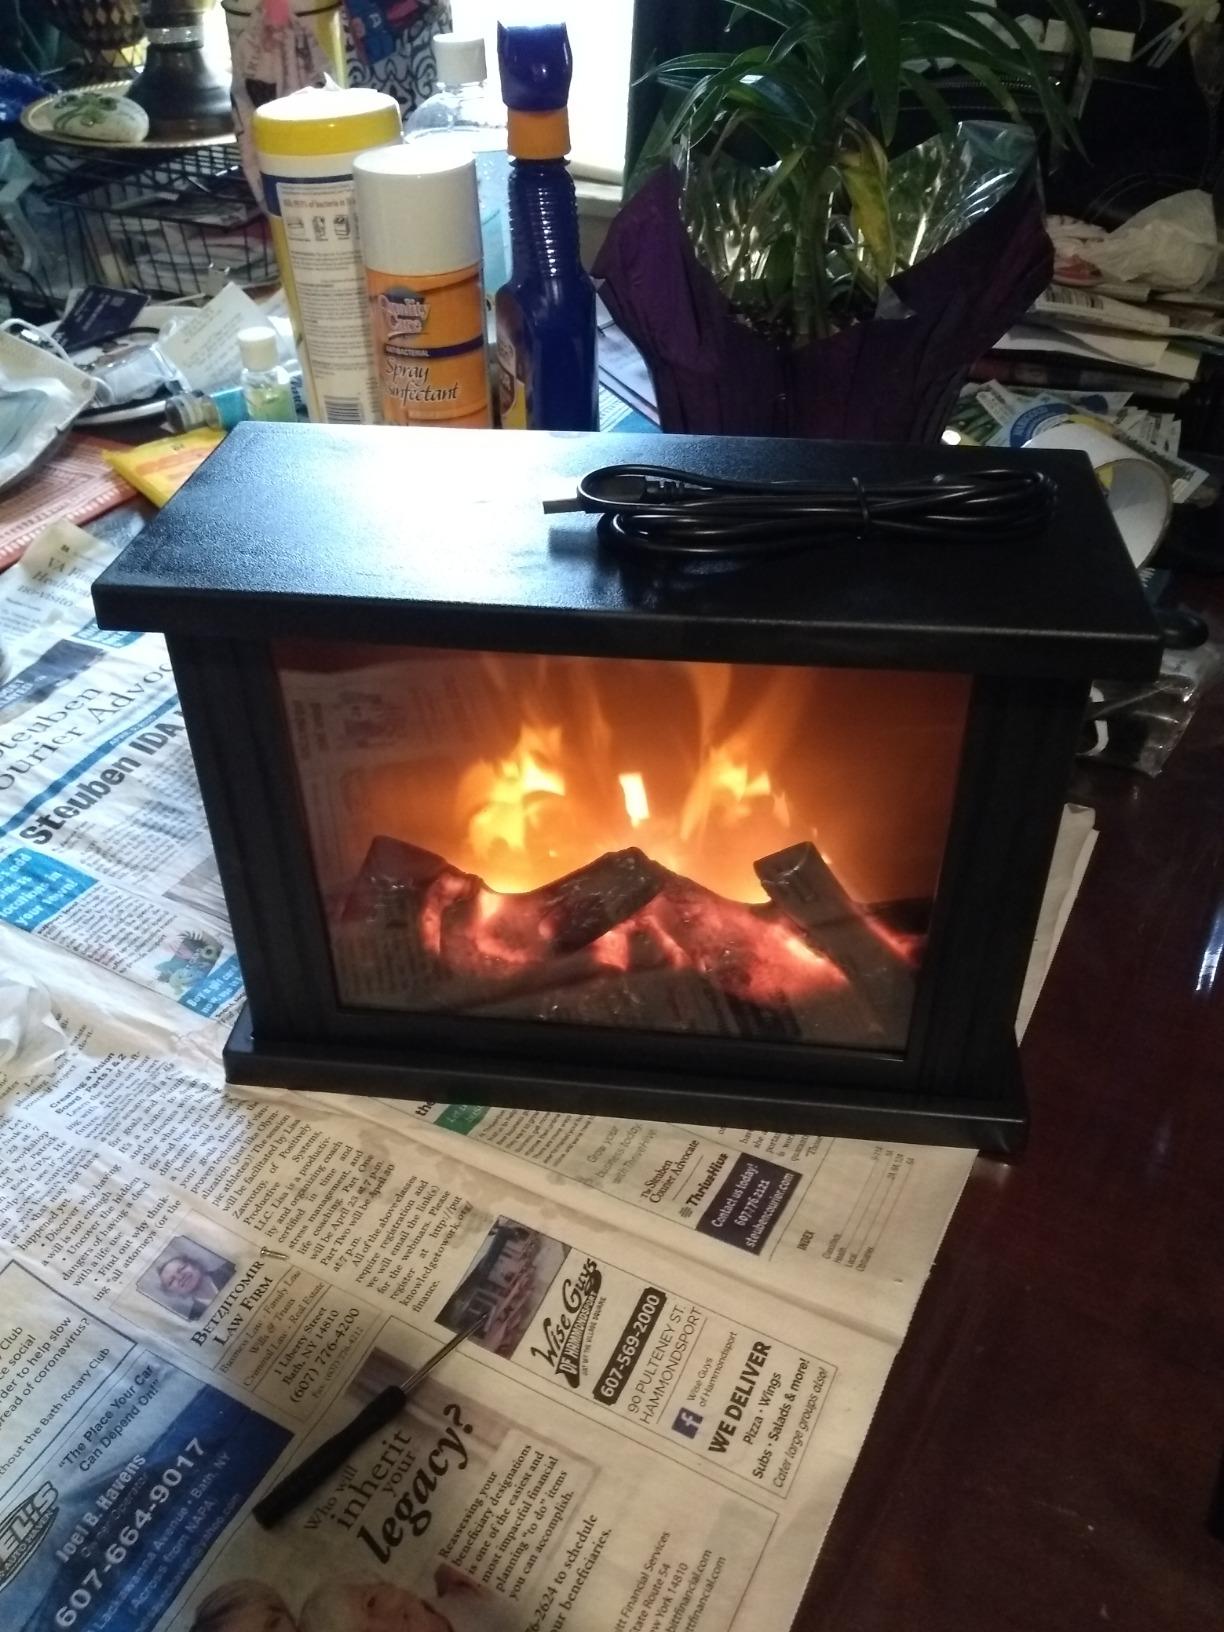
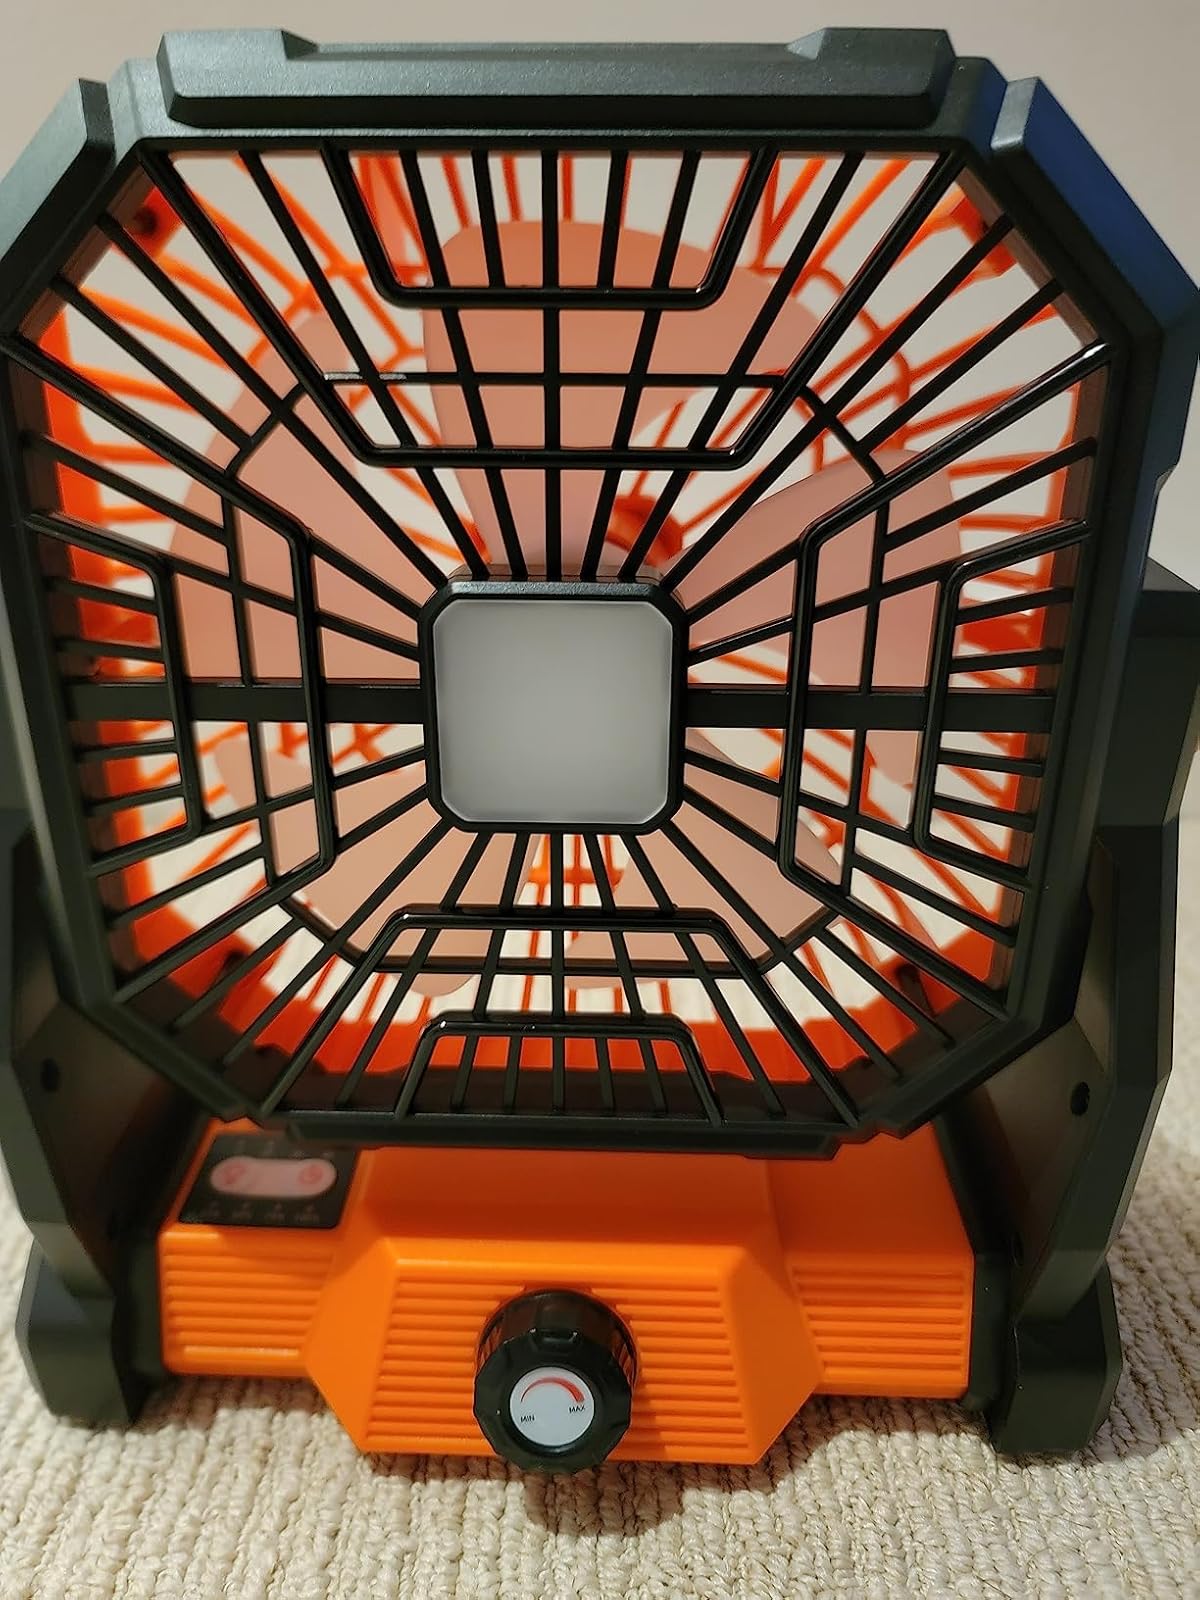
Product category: lantern
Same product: no